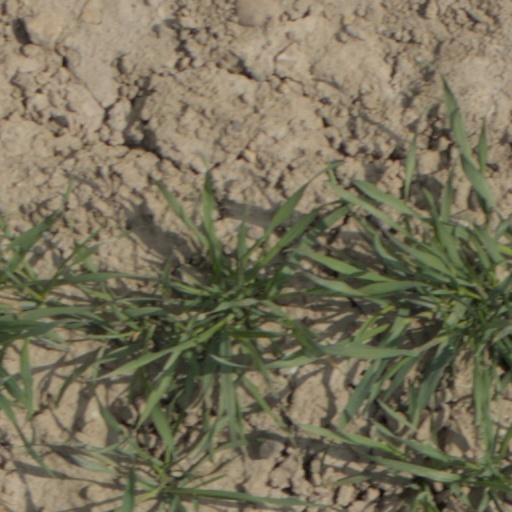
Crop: wheat